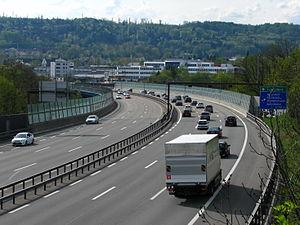
L'Autoroute A1 est une autoroute suisse, axe routier est-ouest du pays. Cette autoroute, qui va de la frontière française jusqu'à la frontière autrichienne, relie les principales régions culturelles ainsi que les principaux pôles économiques du pays en passant par les villes de Genève, Lausanne, Berne, Aarau, Zurich, Winterthour et Saint-Gall. Plus longue autoroute du réseau suisse, elle suit pour l'essentiel l'itinéraire de la route principale 1.
L'autoroute A3 est une autoroute de Suisse. Elle permet notamment de relier Bâle à la vallée du Rhin, via Zürich et la vallée de la Linth.